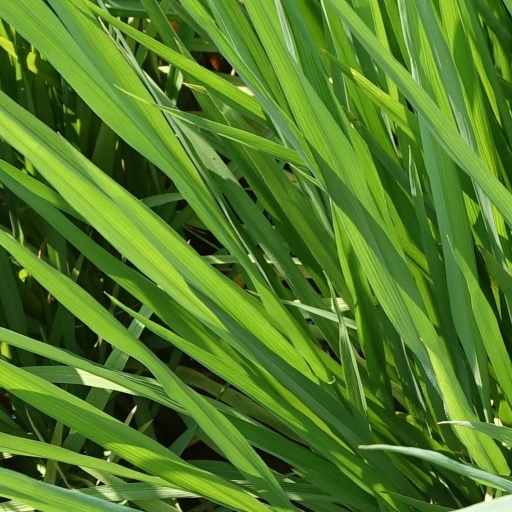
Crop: rice